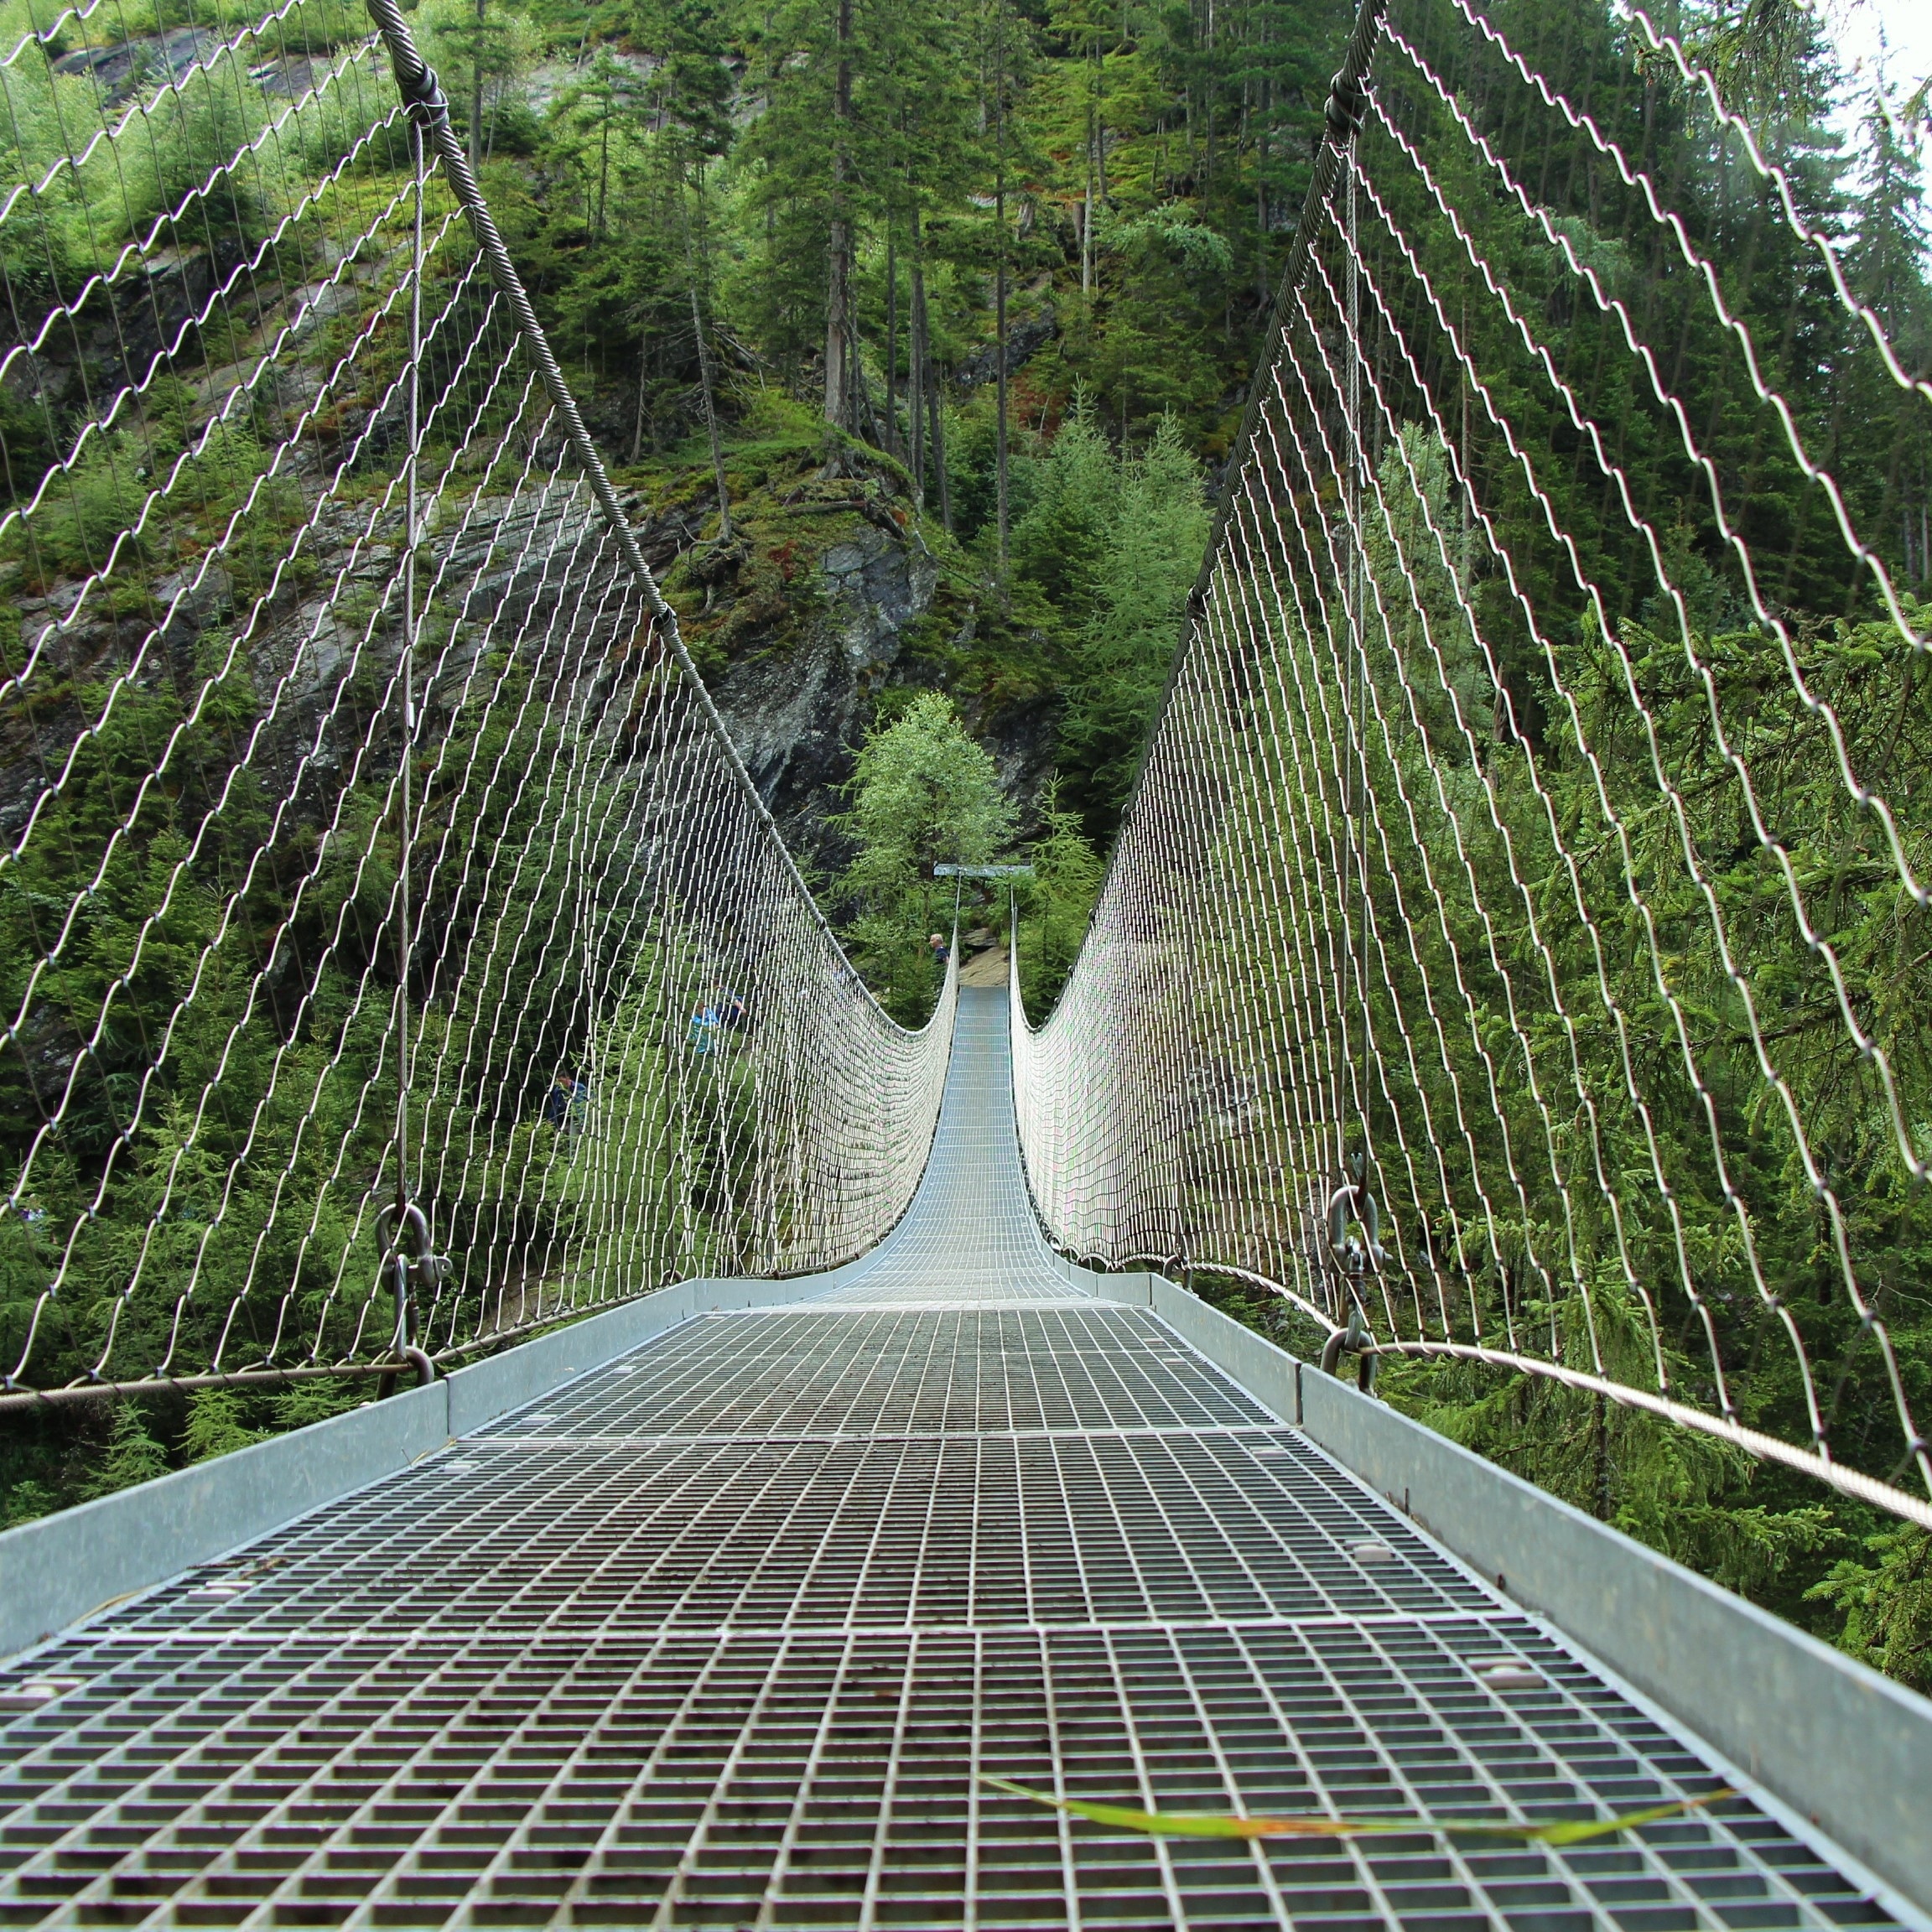
rope, bridge, sunlight, leaf, suspension bridge, web, railing, jungle, botany, garden, transition, rainforest, grid, rope bridge, away, bridge construction, pedestrian bridge, outdoor structure, canopy walkway, metal bridge railings